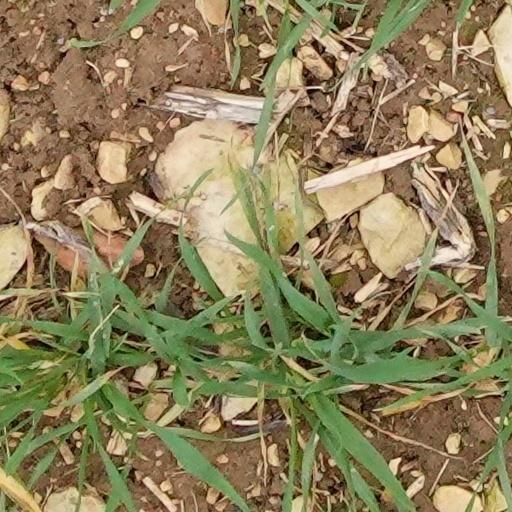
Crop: wheat